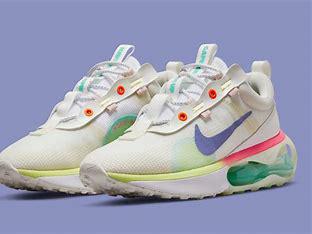
Brand: Nike
Model: Air Max 2021